Answer in natural language. Considering the relative positions, is brown wooden chair (highlighted by a green box) above or below Window (highlighted by a red box)? Choose between the following options: below or above
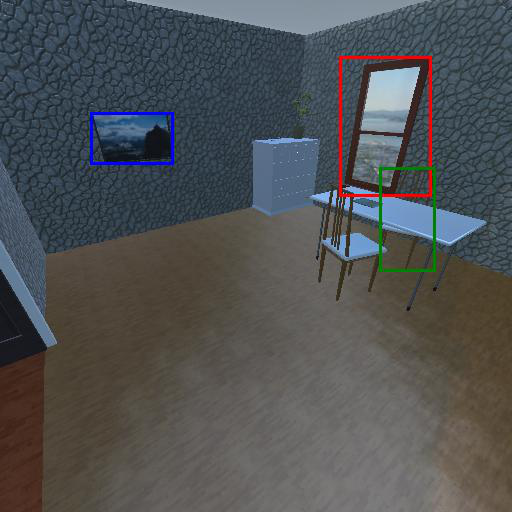
<answer>below</answer>